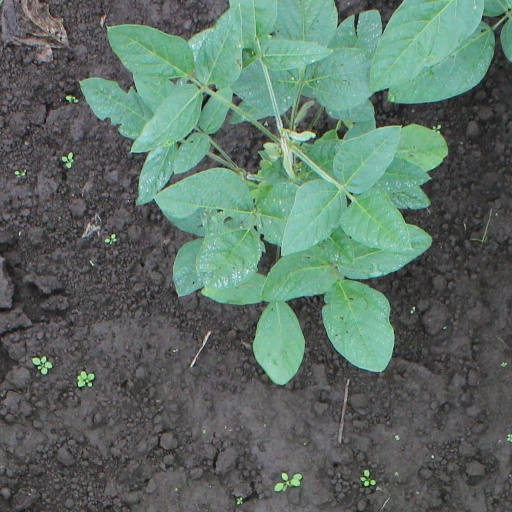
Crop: soybean